Katherine Hoover

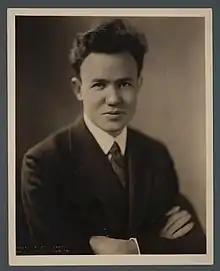
William Kincad

After graduating, Hoover spent two years studying with William Kincaid and Hungarian pianist Agi Jambor. According to Katherine, Kincaid was a renowned flutist and teacher who taught her much about the phrasing of the Kincaid/Tabuteau school. This became the foundation of her playing, musical understanding, and writing. Katherine said that Kincaid's standards were very high, and she had to work hard to meet them.